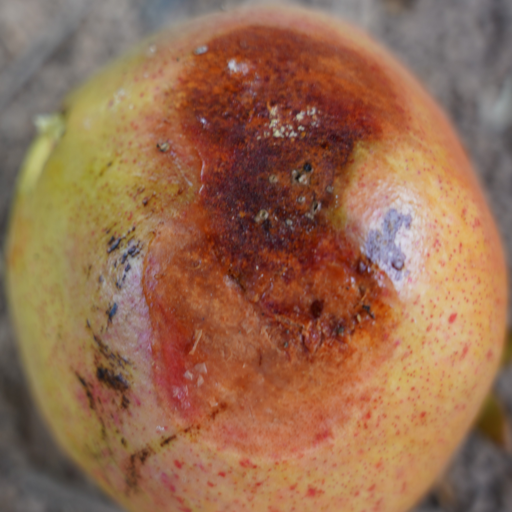
Label: Ectomyelois ceratoniae